2019 United Kingdom wildfires

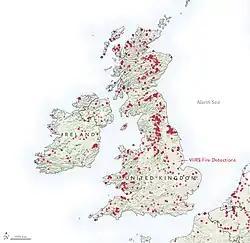

By 23 April ninety-six wildfires greater than had been recorded in the United Kingdom, eclipsing the total observed in the whole of 2018 and equalling that year's burned land area of approximately .